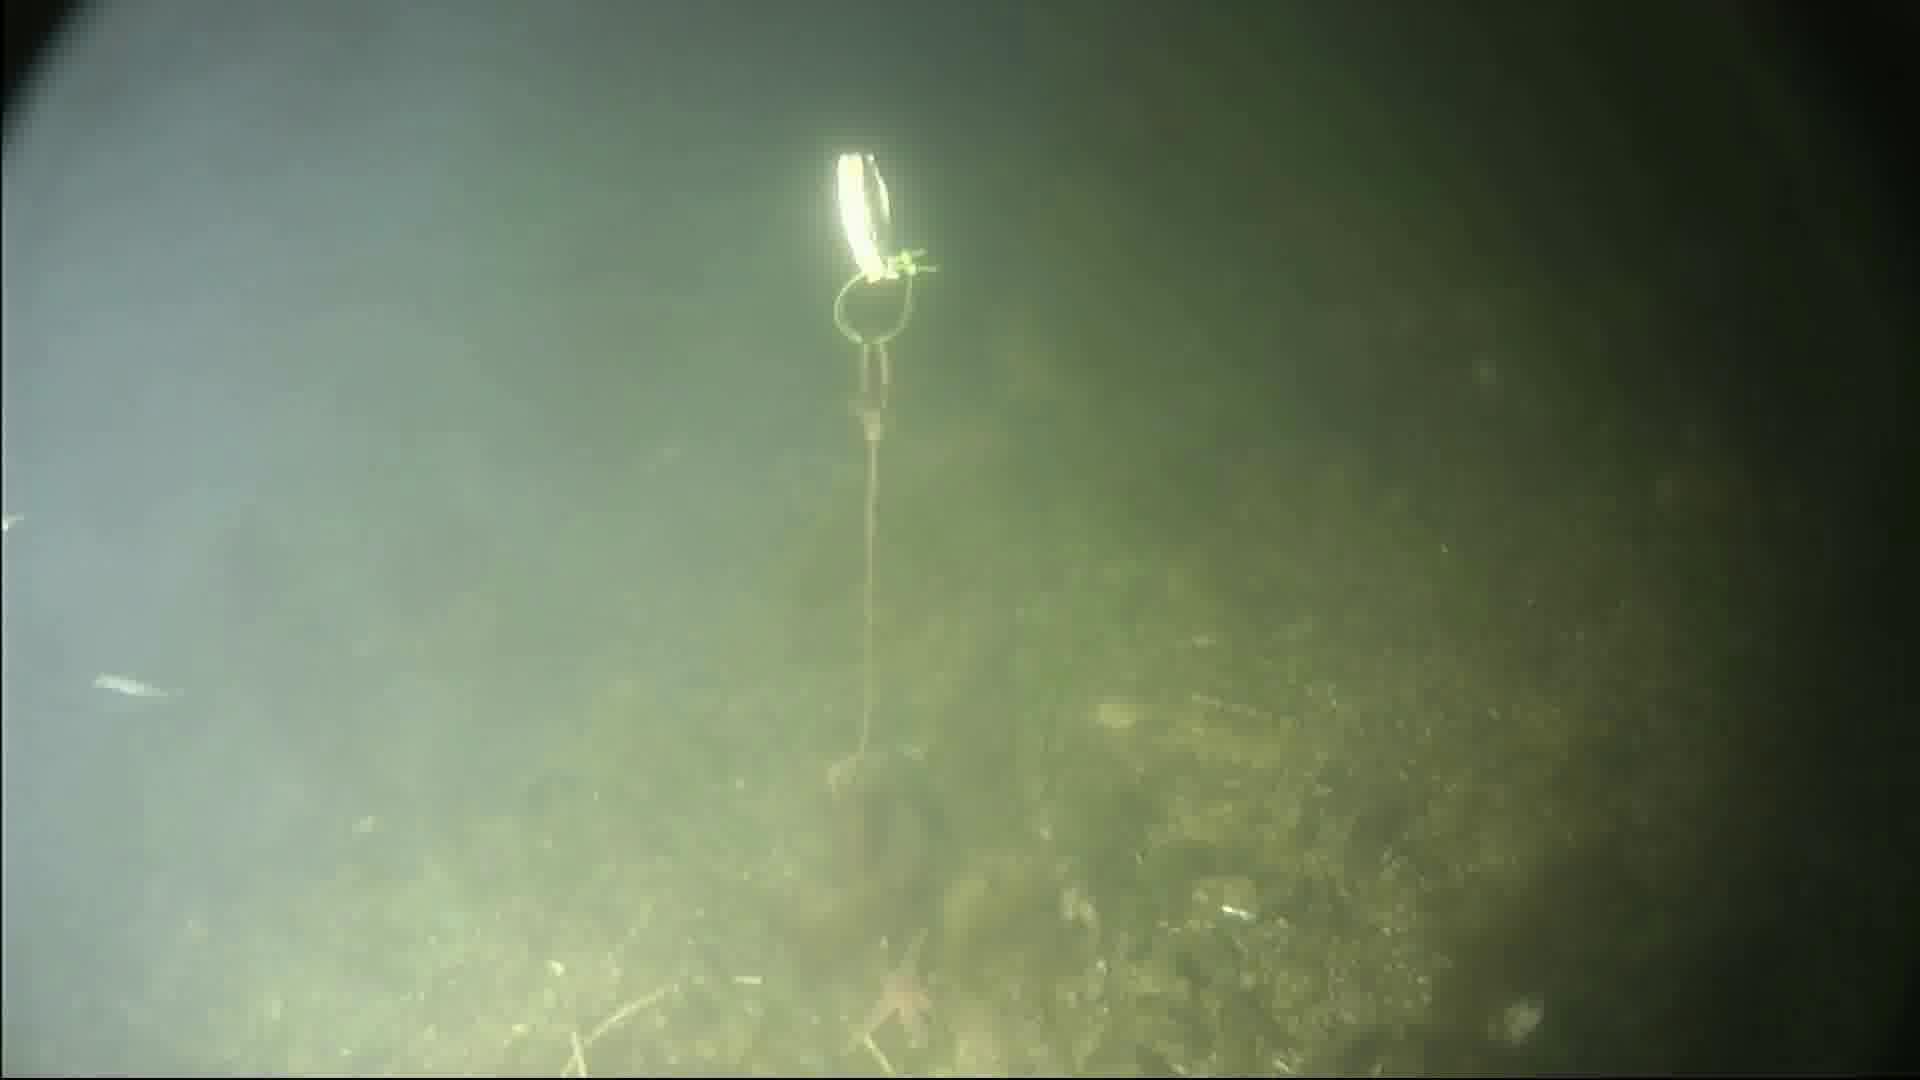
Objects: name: small_fish
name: starfish
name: crab